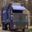
Label: truck